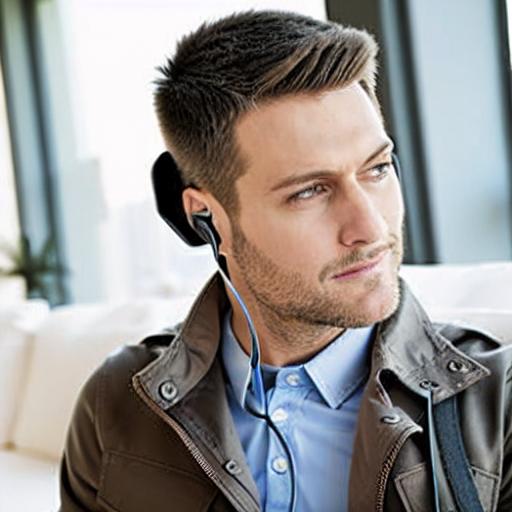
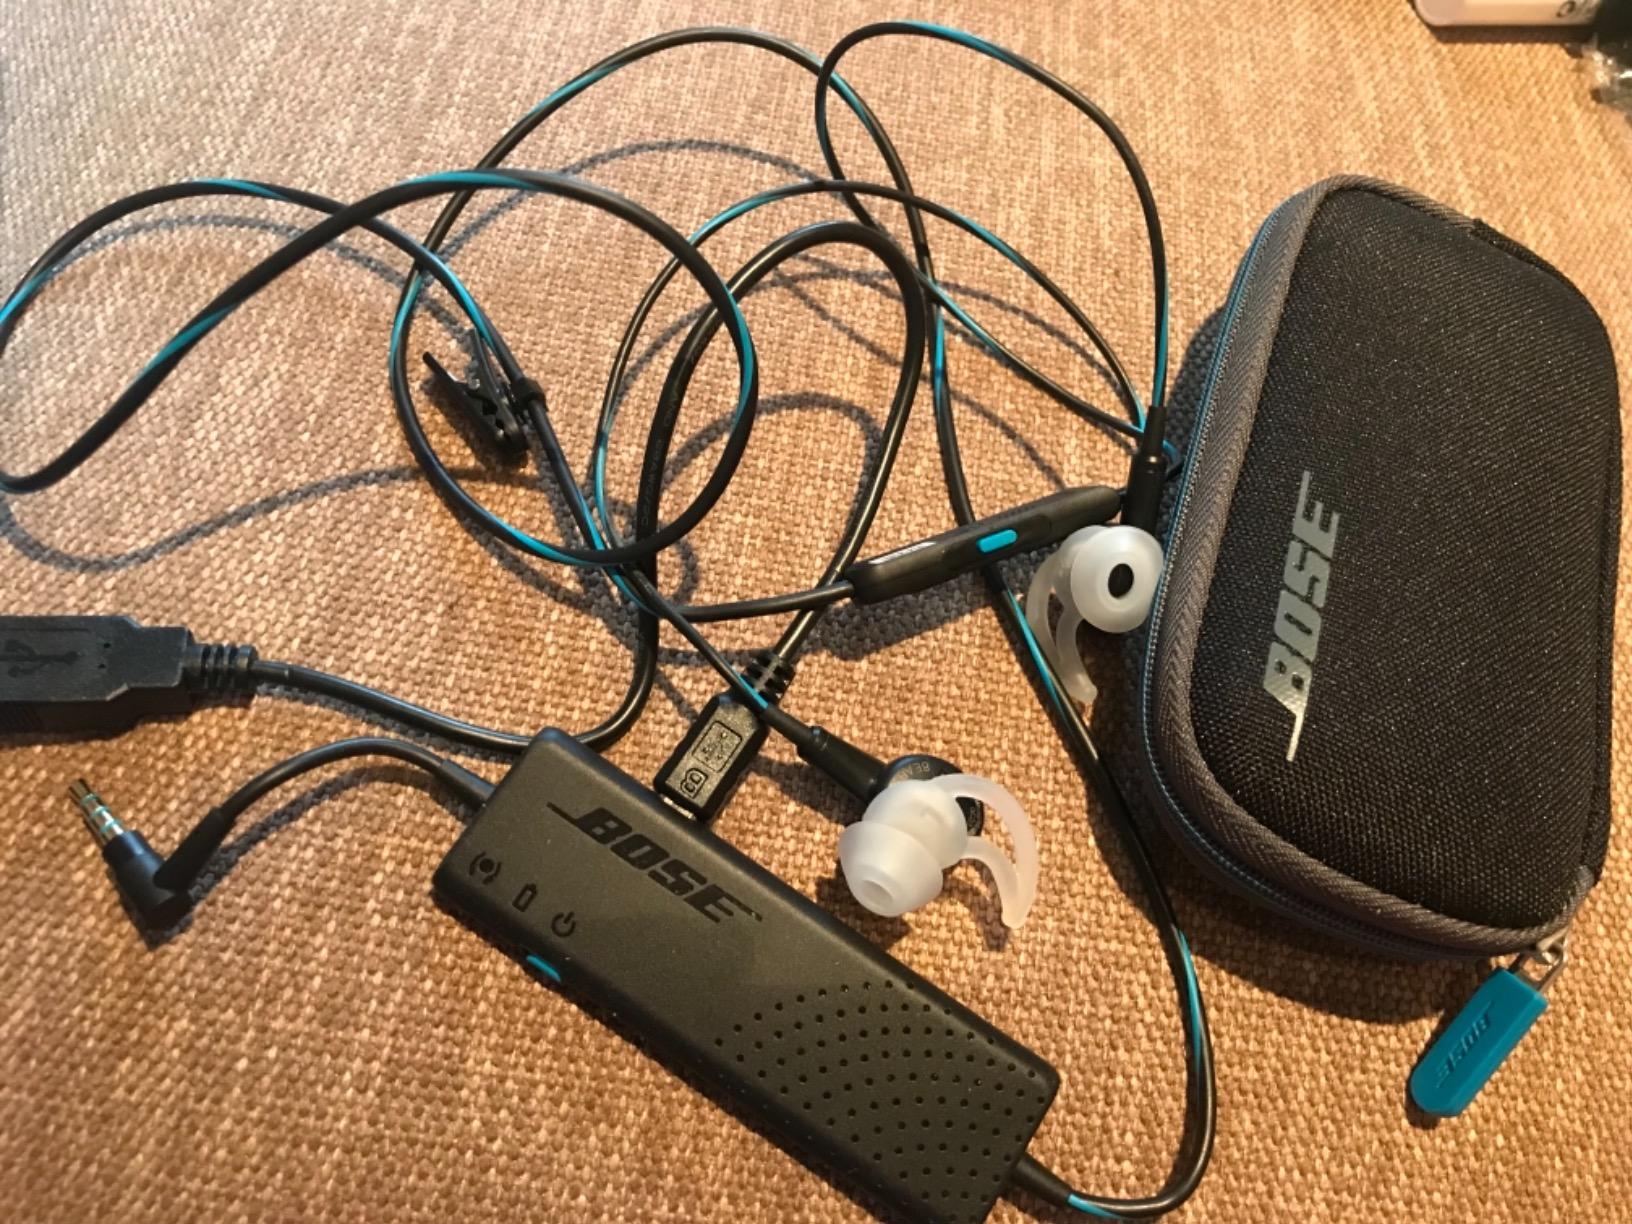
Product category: headphones
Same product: no